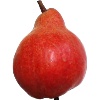
Label: red_pear